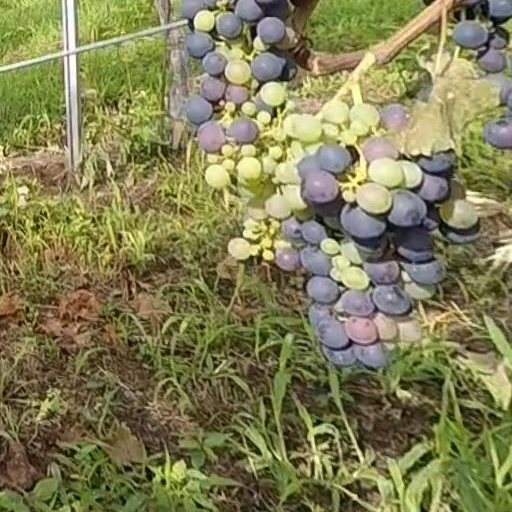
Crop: grape